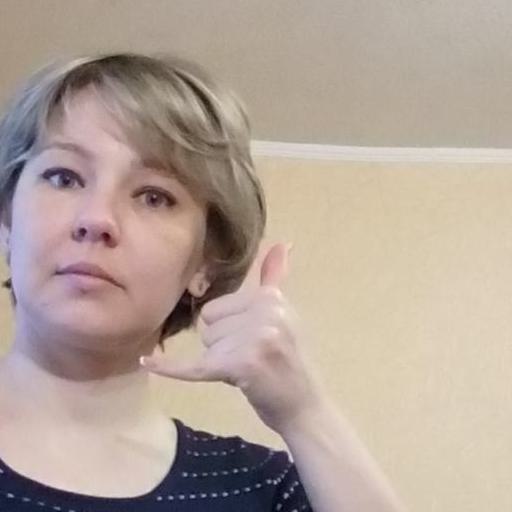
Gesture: call